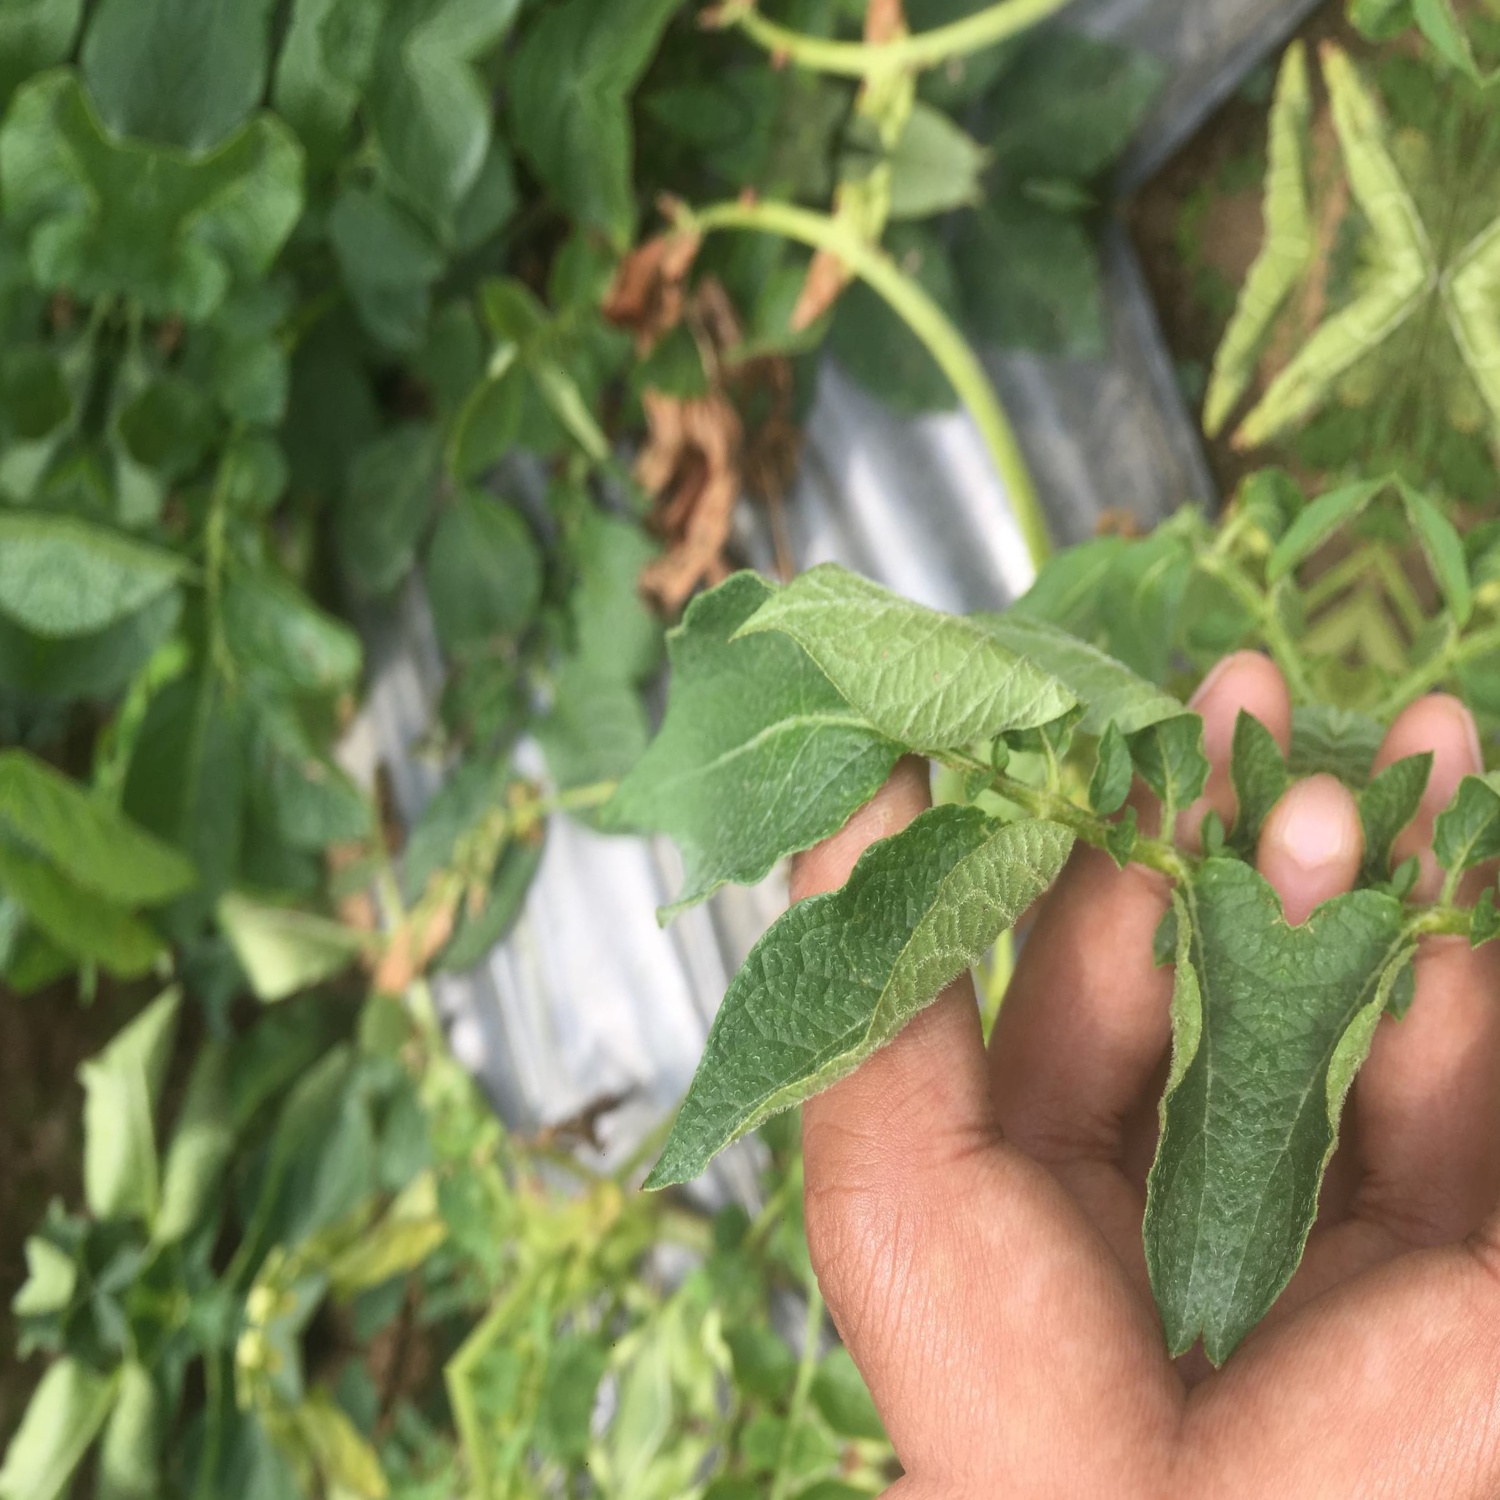
Etiqueta: Pudricion_Parda